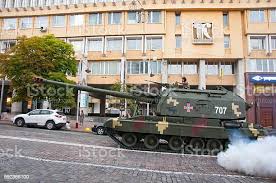
Label: Self Propelled Artillery